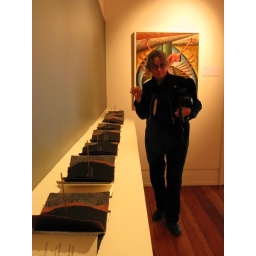
book structure and printing by beth serjeant at green bay press. words by riemke ensing.